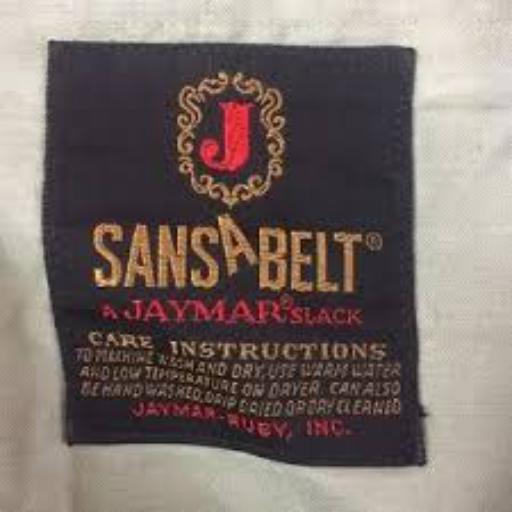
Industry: Clothes